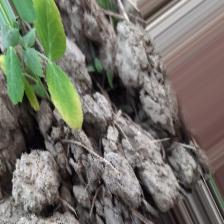
Label: Normal